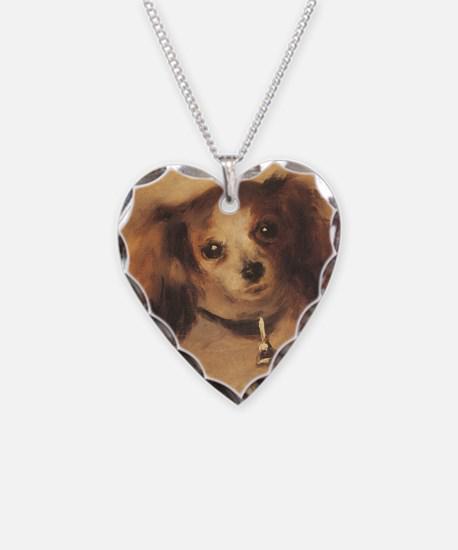
head of a dog by painting artist
Relation: Visible, Story